Geraldine Chaplin

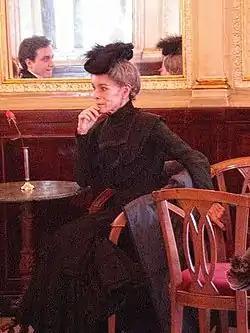
Chaplin in a break on the set at the Caffè Gambrinus in Naples, Italy

Chaplin has two children, Shane and Oona. Her son Shane Saura Chaplin was born in 1974. His father is Spanish film director Carlos Saura, who directed several films Chaplin appeared in. Her daughter Oona is now an actress in British and Spanish films. Chaplin married Oona's father, Chilean cinematographer Patricio Castilla, in 2006.